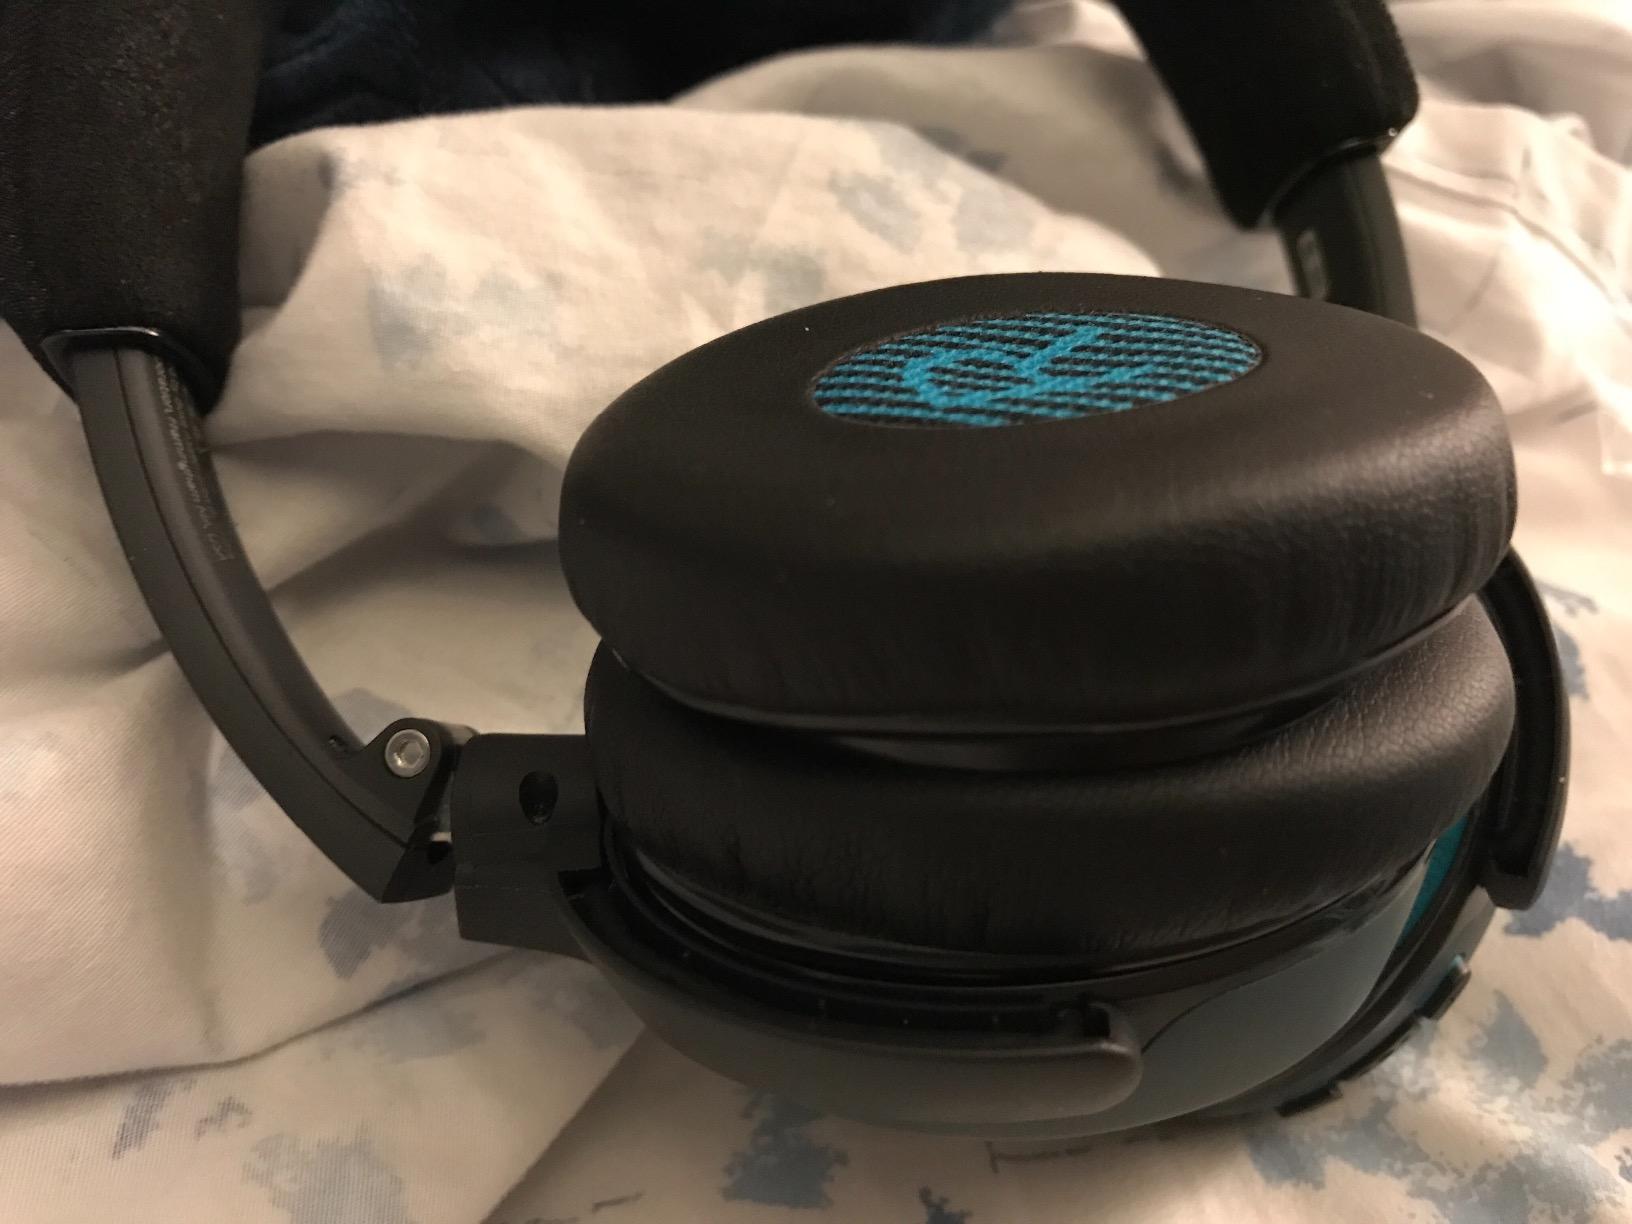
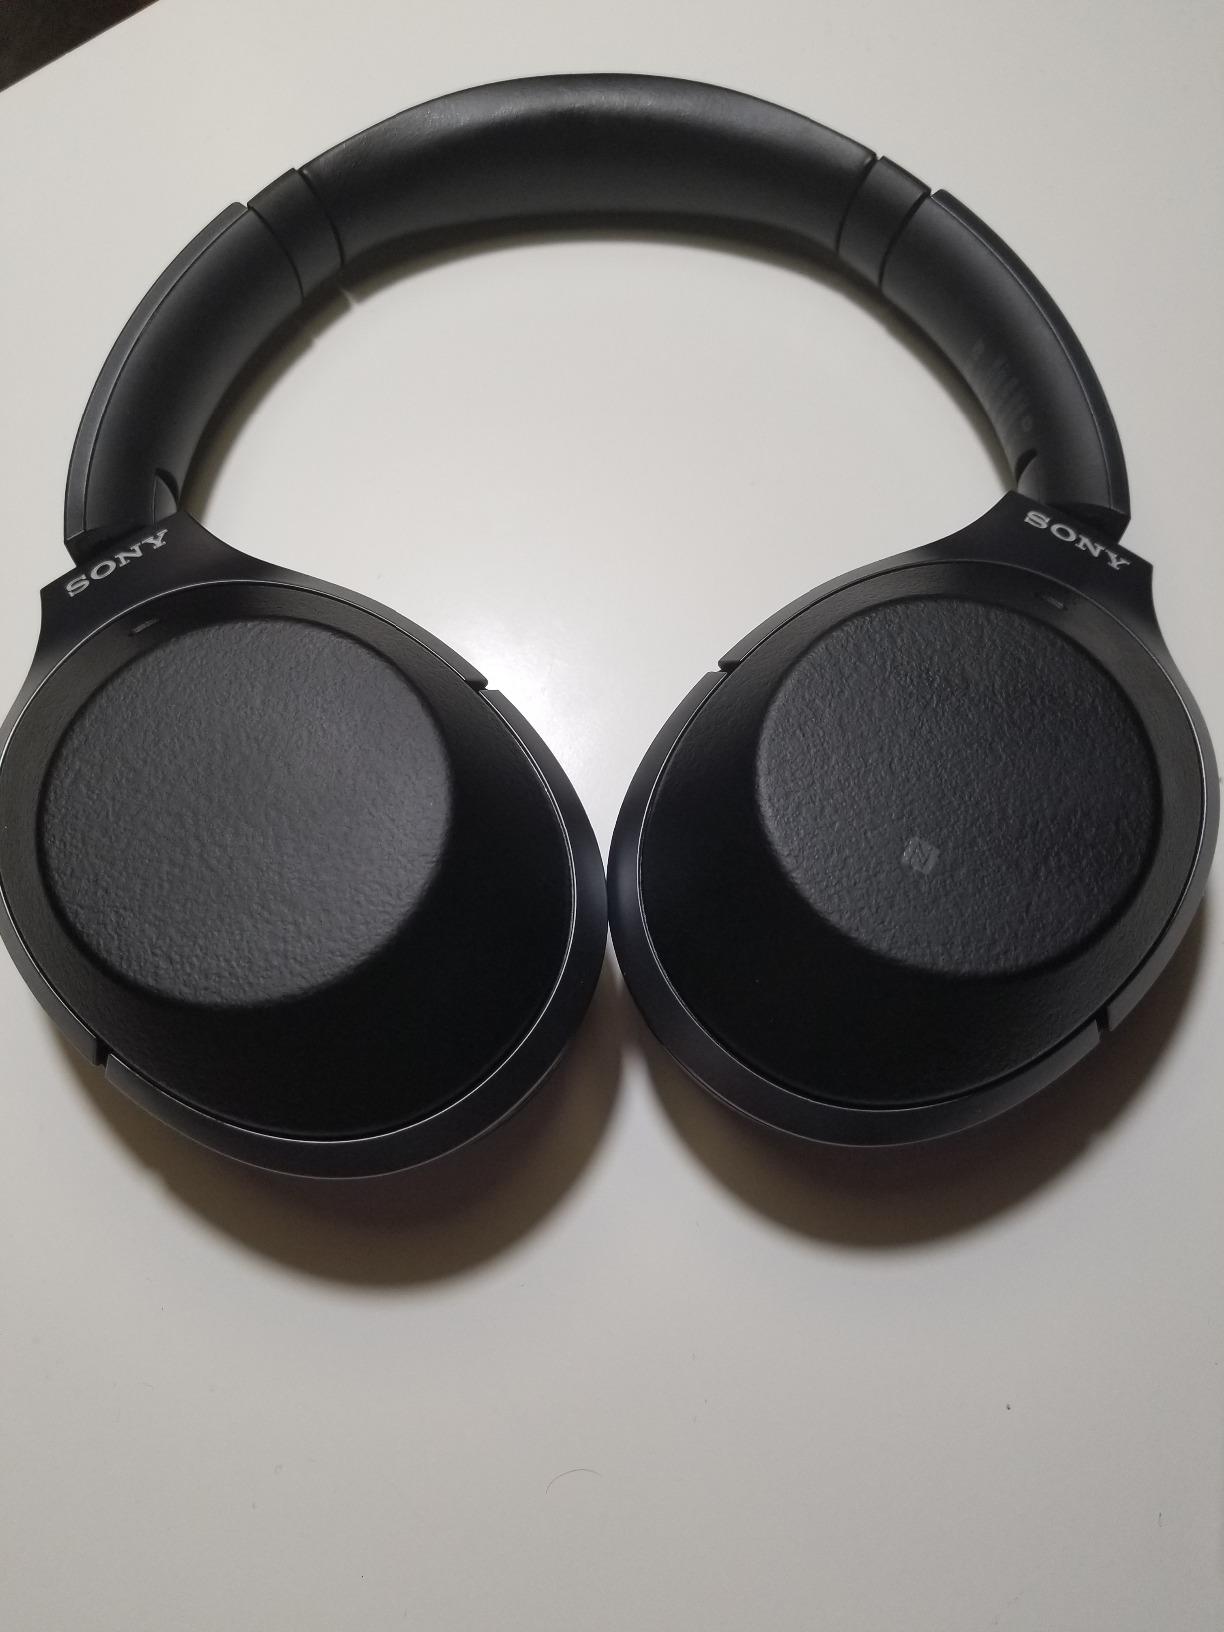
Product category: headphones
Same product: no